Ceintures de Lyon

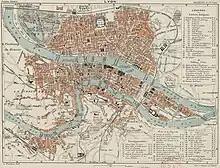
Map of Lyon in 1888

The construction of Fort du Paillet began in 1883, then Fort de Meyzieu and Fort de Genas the following year. Picric acid began to be used on the battlefield at this time. The explosion caused by this chemical was so powerful that the forts proved to be ineffective, and consequently their construction was temporarily put on hold. The damage caused by this new weapon, along with the rifled-barreled weapons deployed in battle in 1860, proved to be a significant problem.